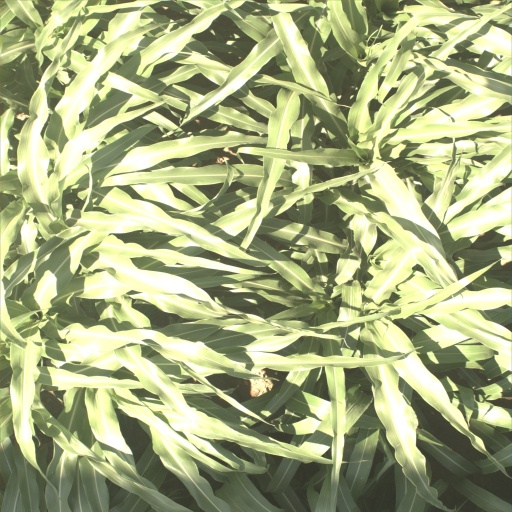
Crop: sorghum